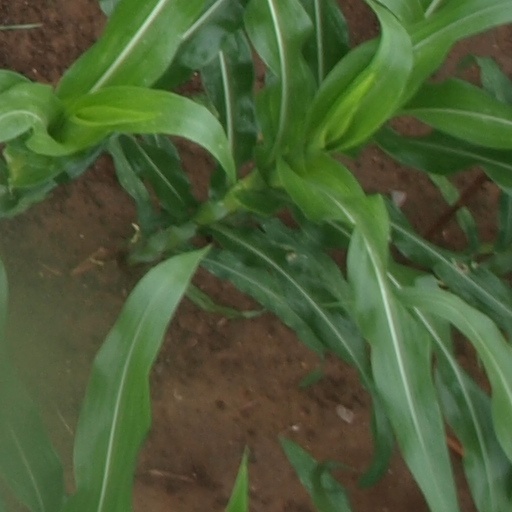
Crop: maize; corn